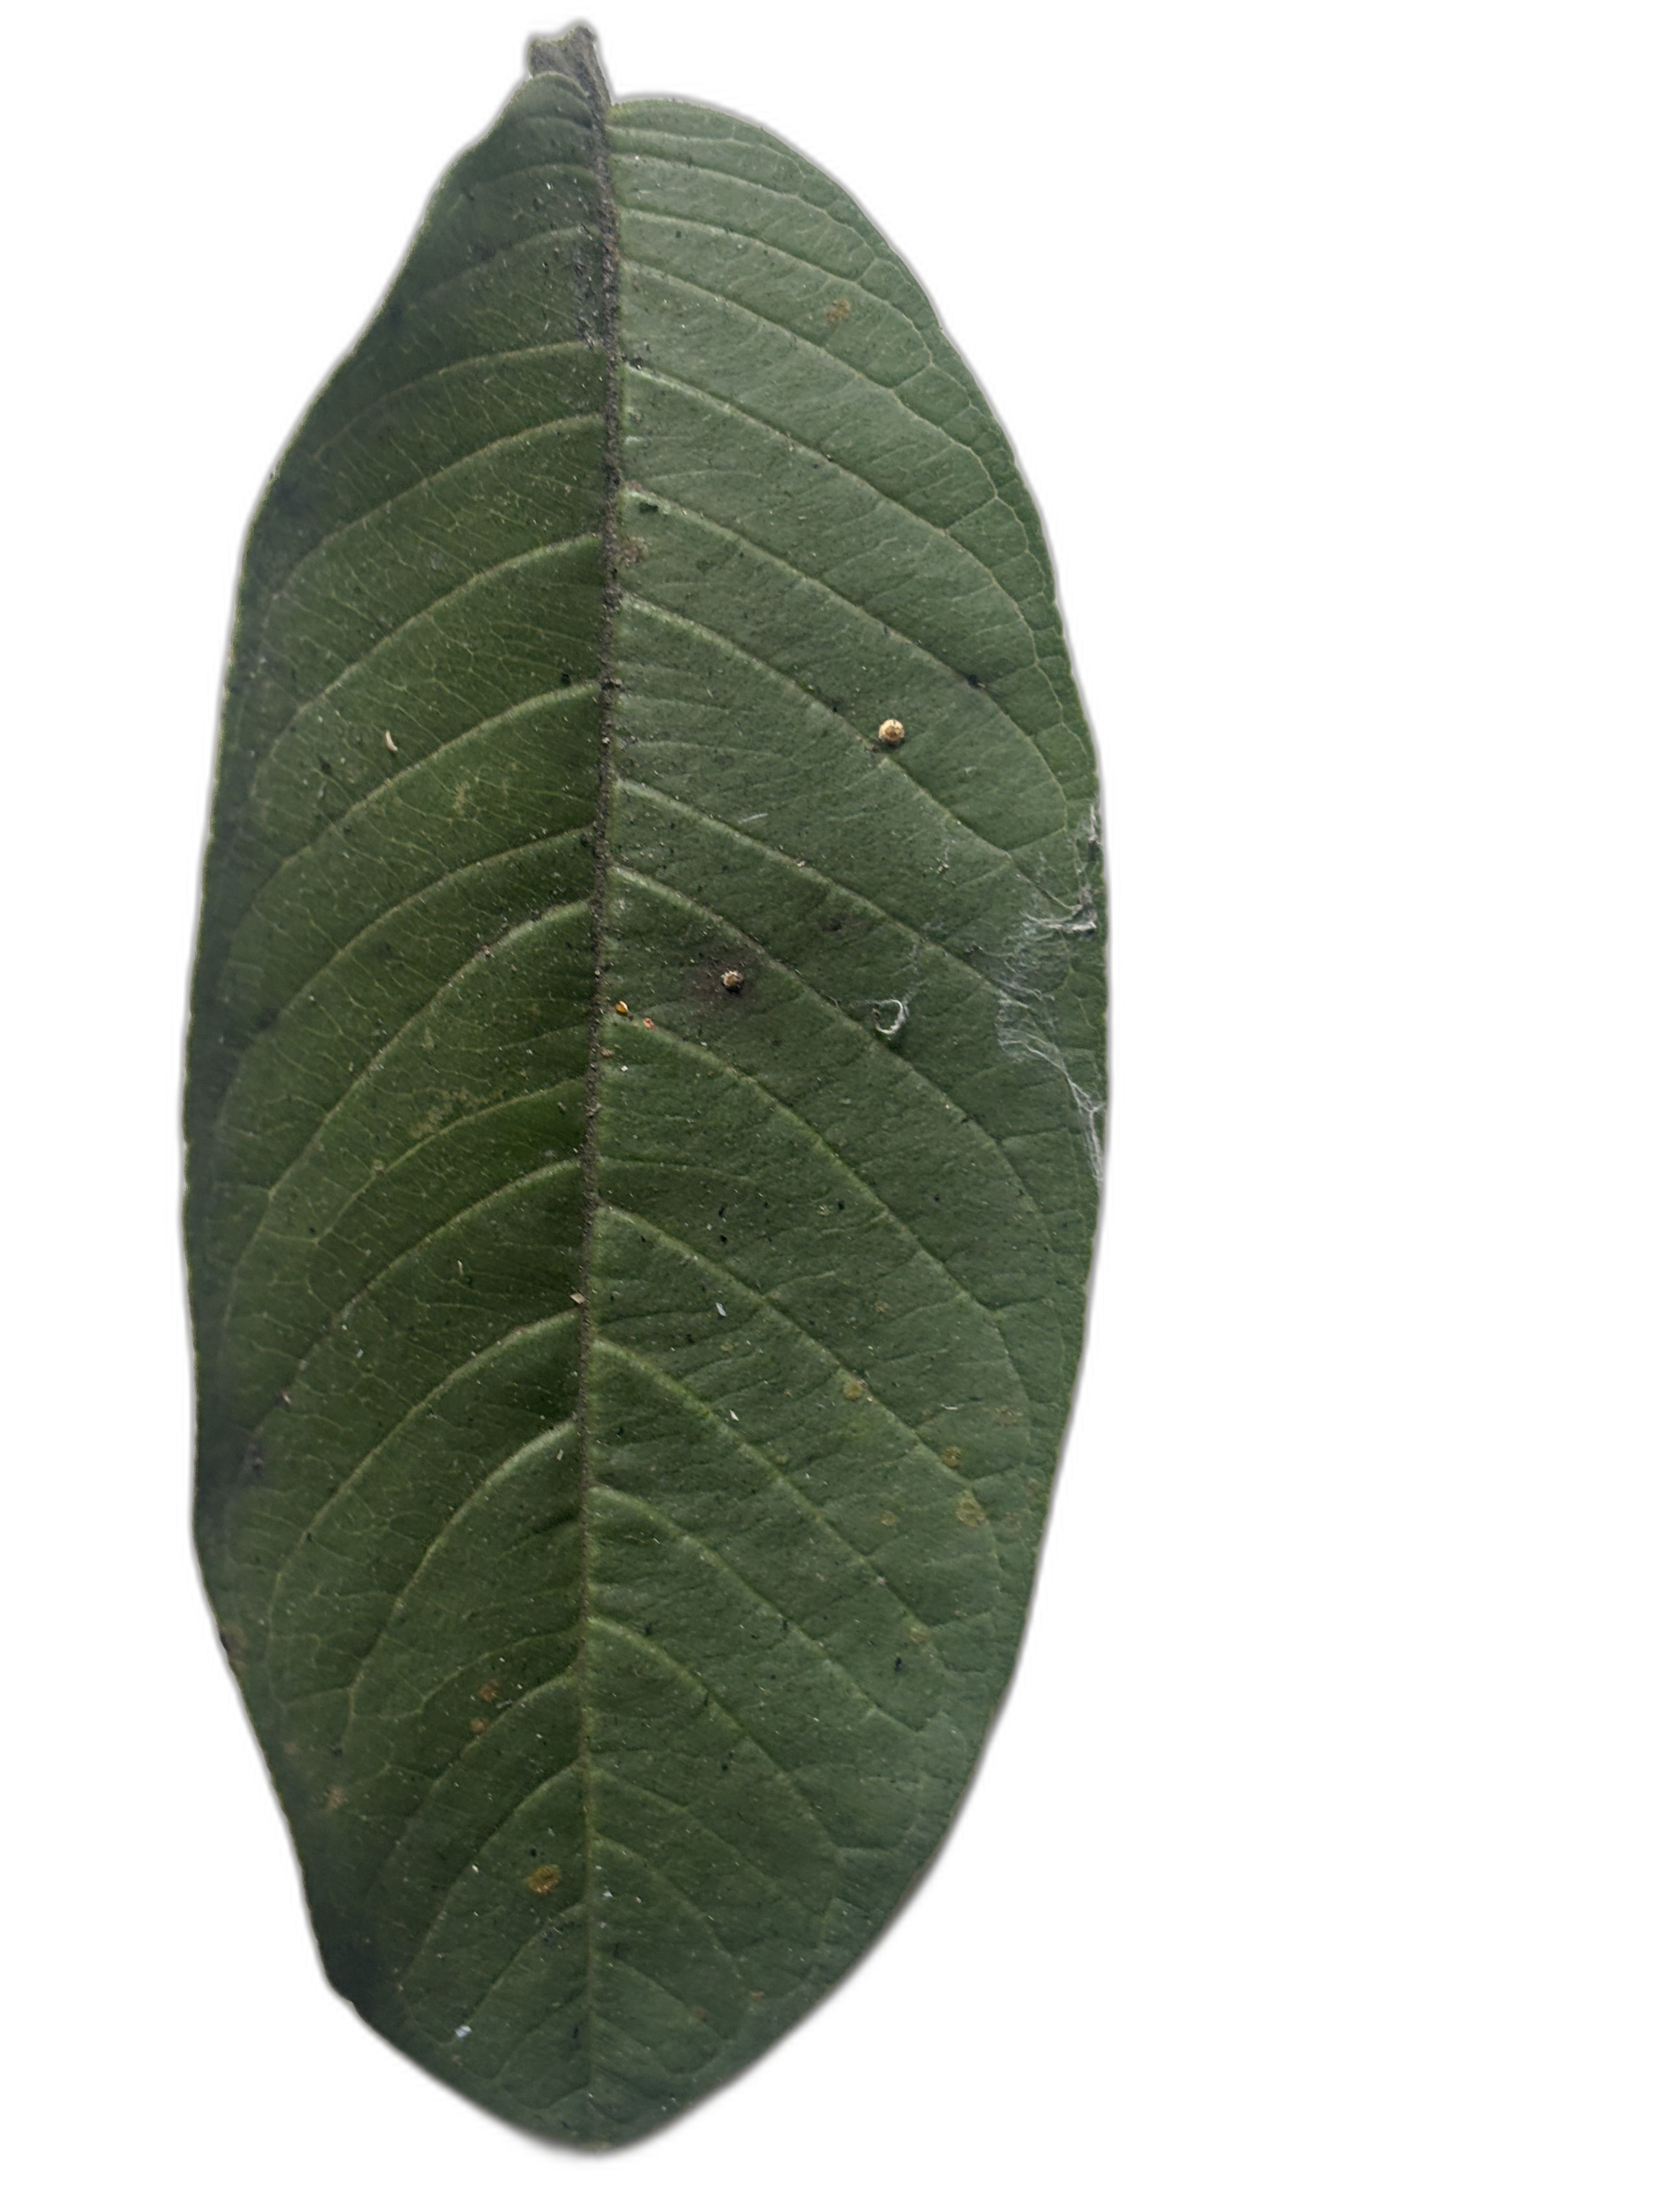
Plant part: leaf
Disease: Healthy